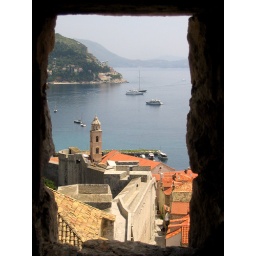
Dubrovnik, Croatia through a window in old city wall